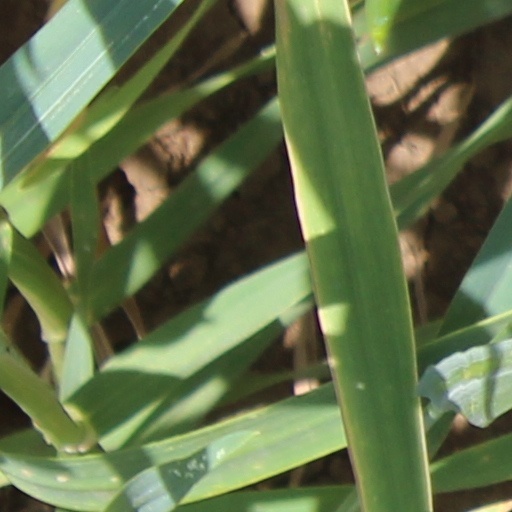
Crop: wheat